Voice Over (film)

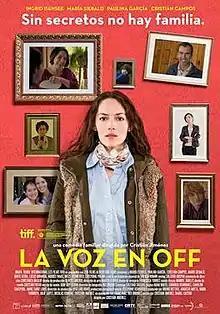
Chilean theatrical release poster

Voice Over is a 2014 Chilean drama film directed by Cristián Jiménez. It was selected to be screened in the Contemporary World Cinema section at the 2014 Toronto International Film Festival.